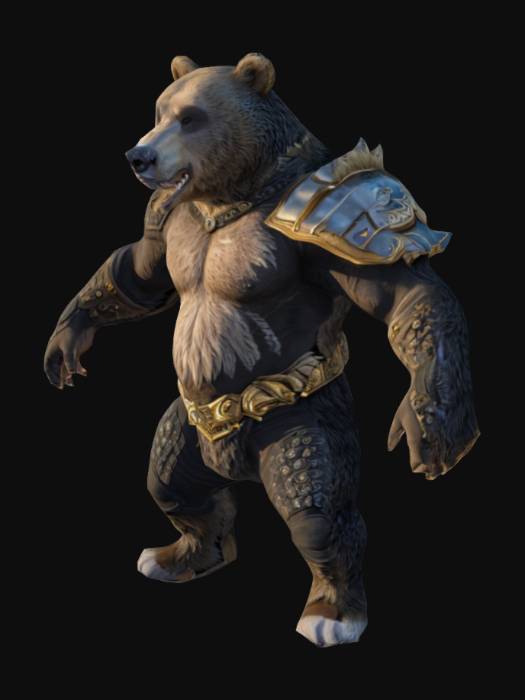
미적 점수 (1~10점): 8